Pat O'Brien (actor)

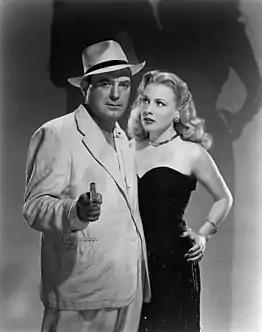
O'Brien and Anne Jeffreys in "Riffraff" (1947)

After he left Warner Bros. in 1940, O'Brien signed a contract with 20th Century Fox for two films a year. However they ended up not using him.